Kinshasa Zoological Garden

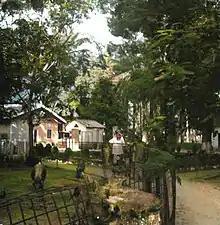
The Kinshasa Zoological Garden, November 1972

At its peak in 1958, the zoo had up to 5,000 animals of more than 1,000 species. Notably, in 1961, Premier Cyrille Adoula hosted his peers there after the election of the new Parliament. Over the years, the zoo underwent various transformations and rehabilitations. In 1988, the National Institute of Arts ("Institut National des Arts") rehabilitated the Cultural Center.